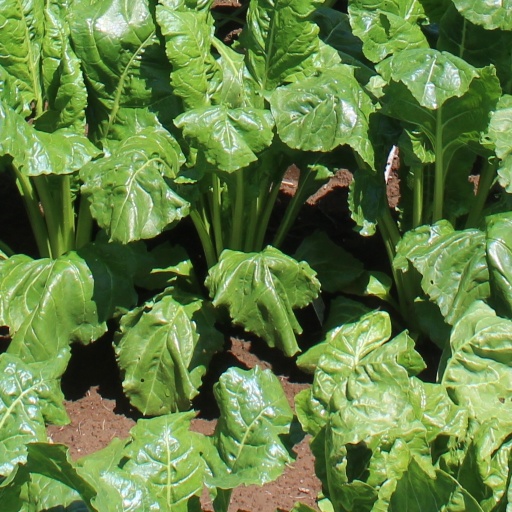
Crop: sugar beet